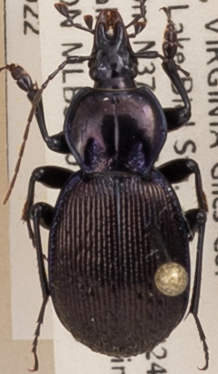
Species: Sphaeroderus stenostomus lecontei
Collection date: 2021-06-29
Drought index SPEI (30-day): -0.03
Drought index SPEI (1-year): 0.47
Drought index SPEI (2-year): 1.28